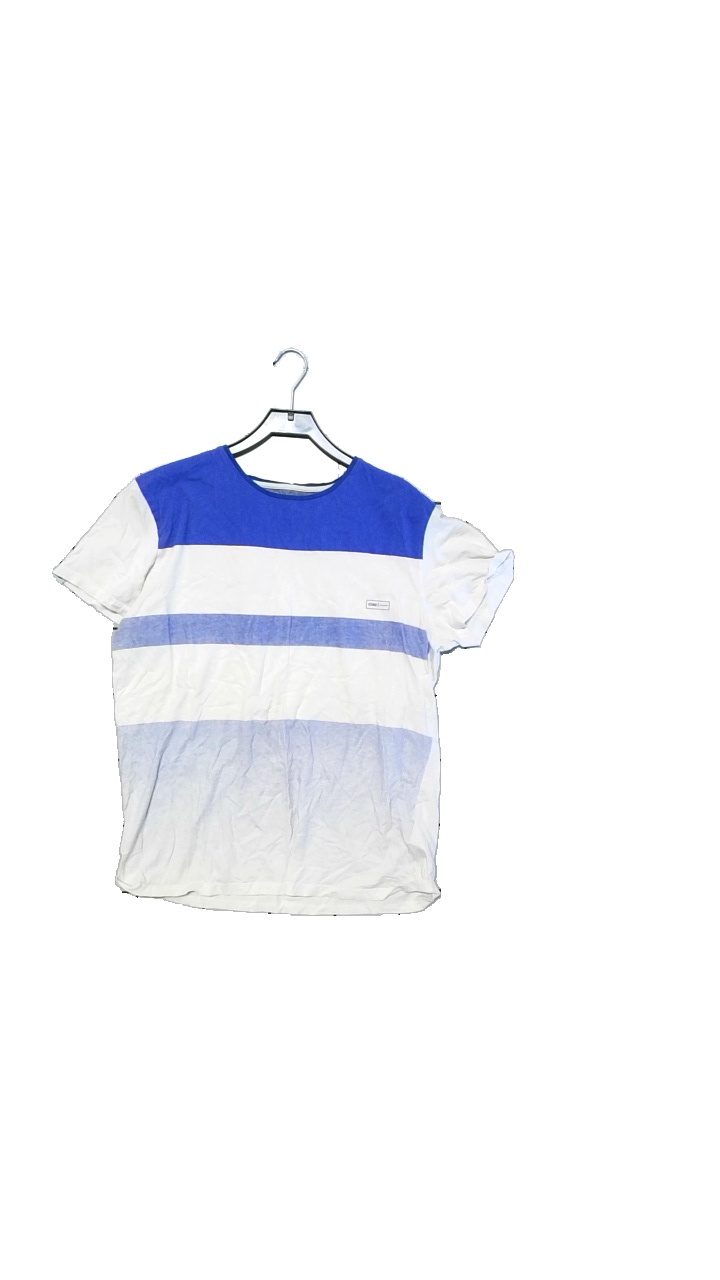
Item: T-shirt (Men)
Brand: Jack And Jones
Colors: Blue, White
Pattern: Striped
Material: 100% cotton
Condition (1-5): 3
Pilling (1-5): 4
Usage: Reuse
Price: <50